Calico

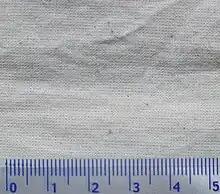
The weave of calico sample from a shopping bag shown against a centimetre scale

Calico (in British usage since 1505) is a heavy plain-woven textile made from unbleached, and often not fully processed, cotton. It may also contain unseparated husk parts. The fabric is far coarser than muslin, but less coarse and thick than canvas or denim. However, it is still very cheap owing to its unfinished and undyed appearance.